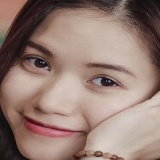
ca sĩ Thùy Chi